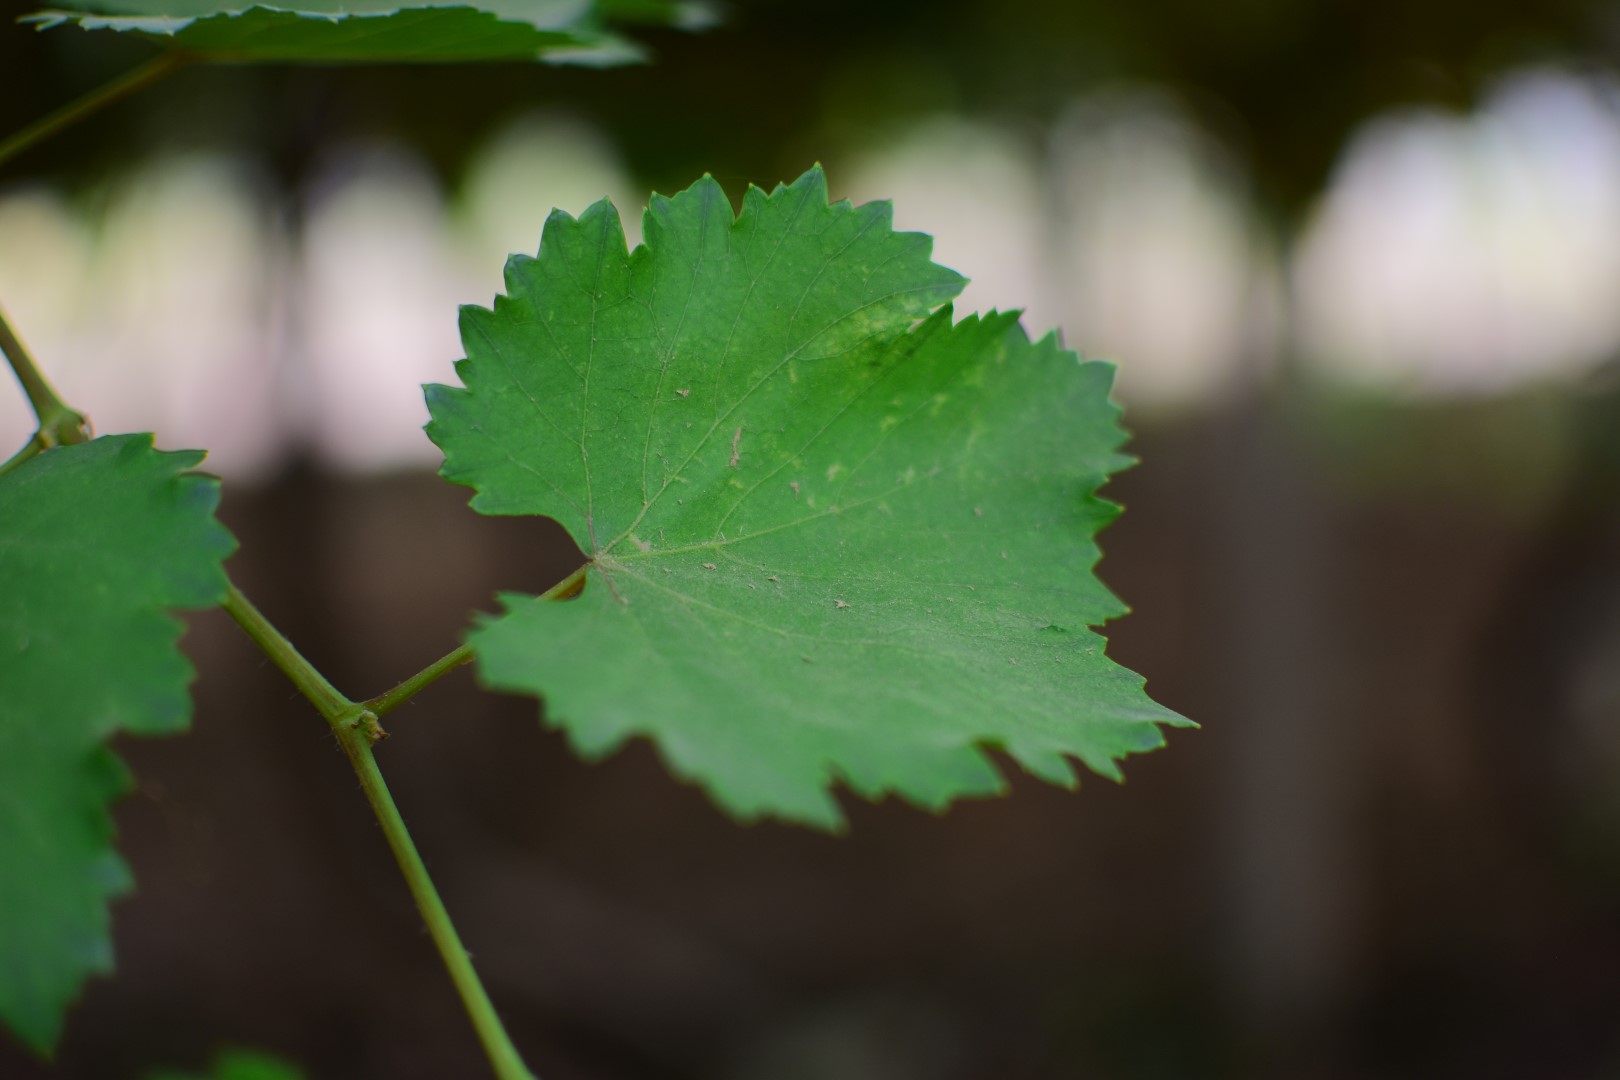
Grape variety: Kamali